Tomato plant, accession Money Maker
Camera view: tilt-top (135 deg); turntable rotation: 330 degrees
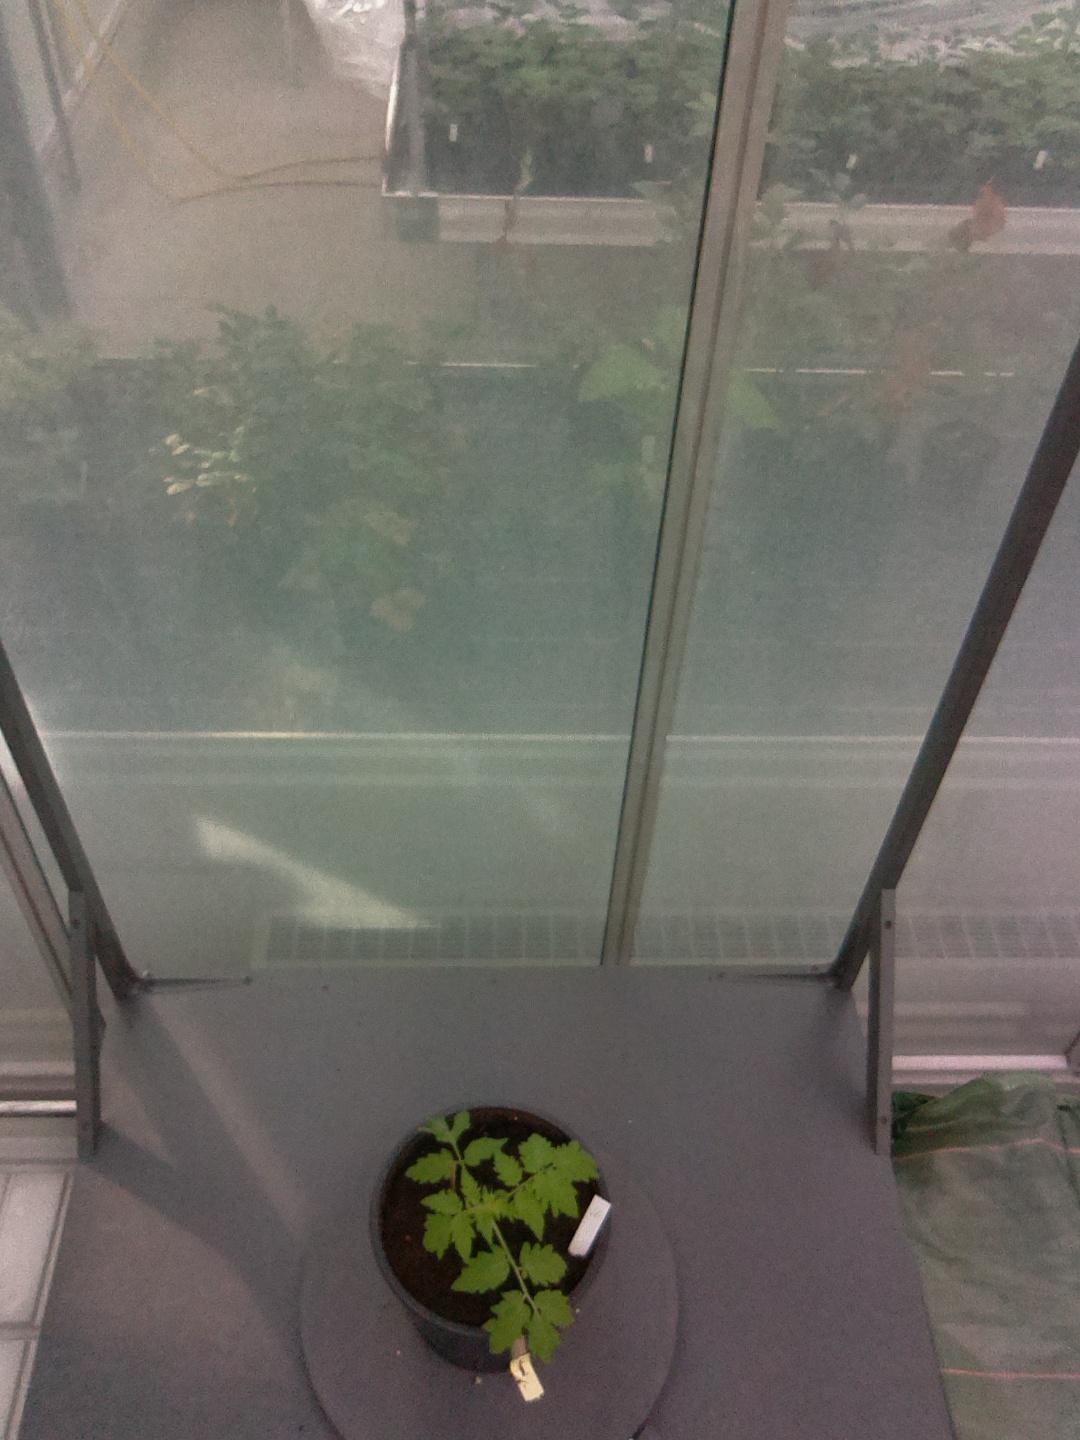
BBCH growth stage 13: 6 of true leaves visible